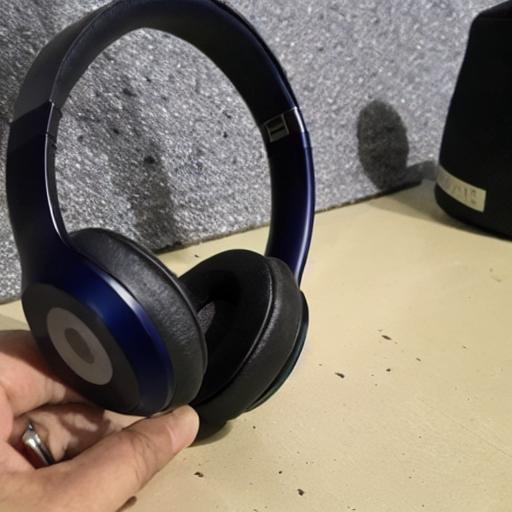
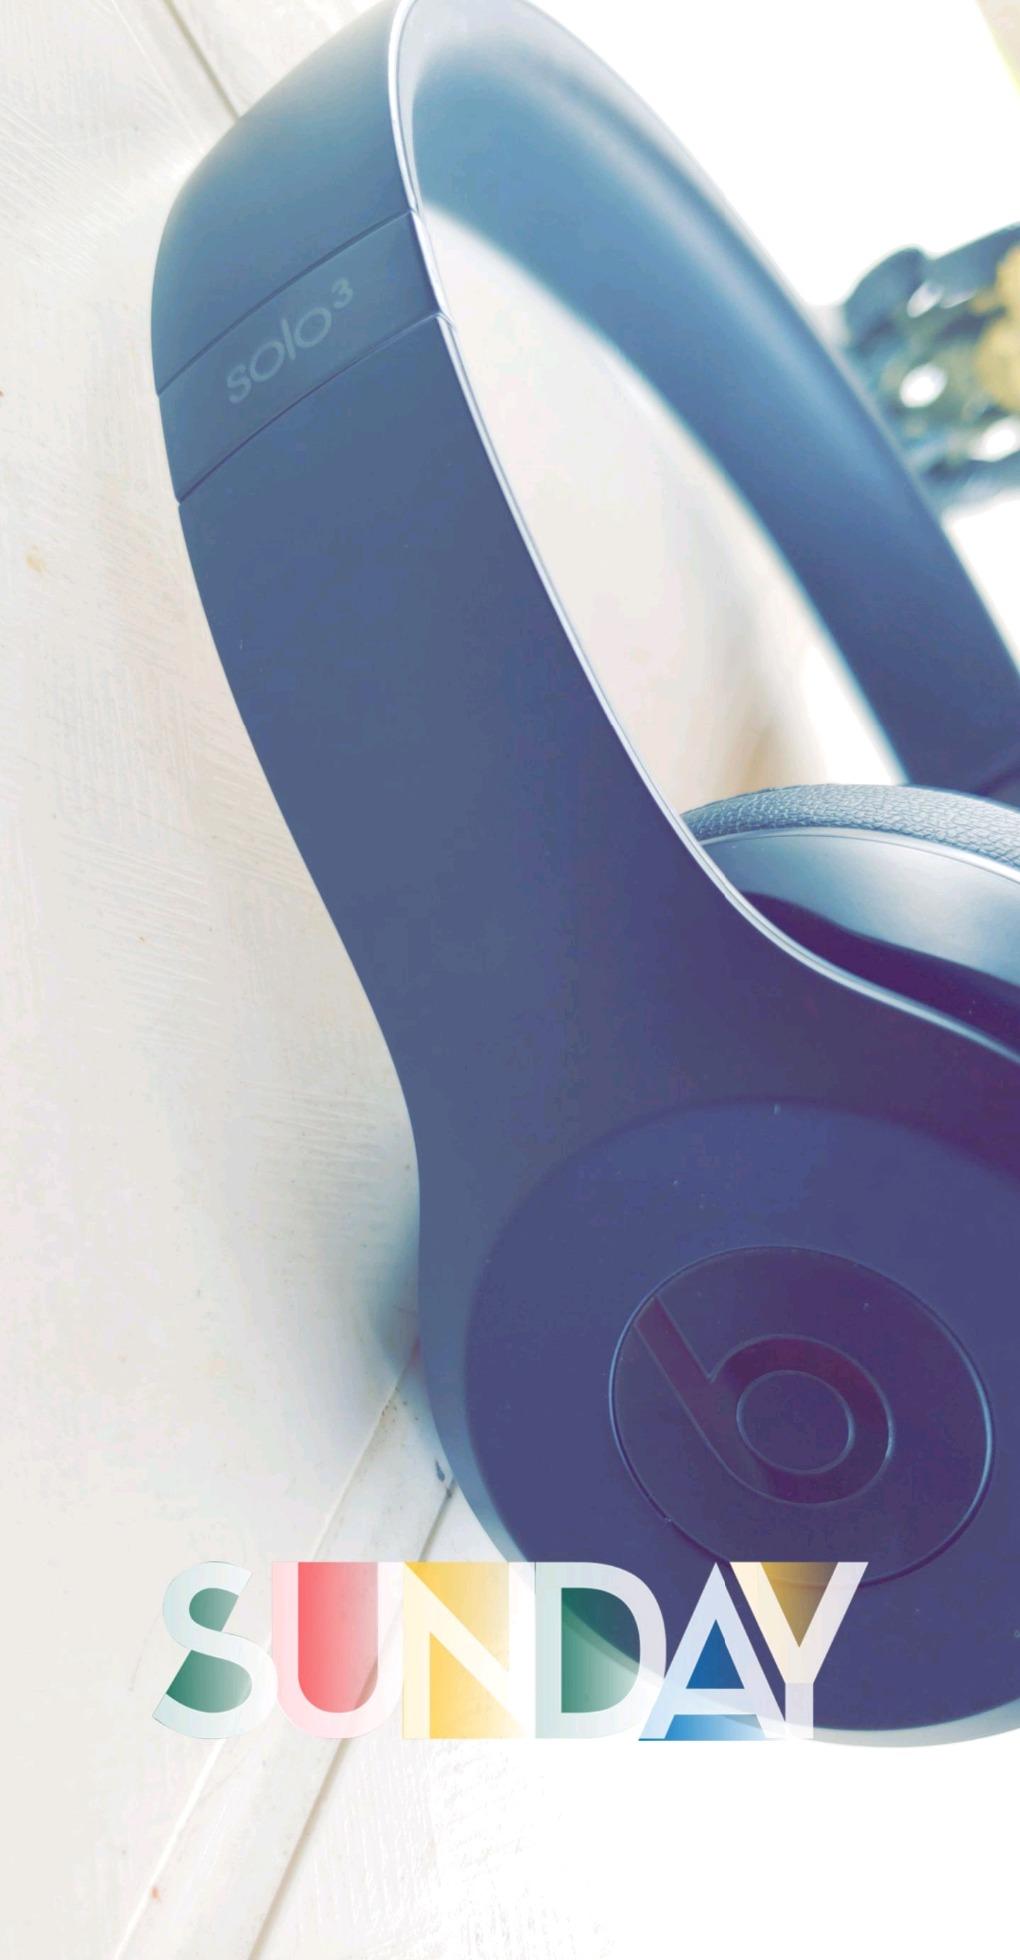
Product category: headphones
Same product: no